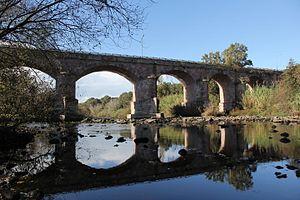
La liste suivante contient des rivières situées au moins partiellement en Italie et est destinée à représenter l'organisation des ressources en eau du réseau.